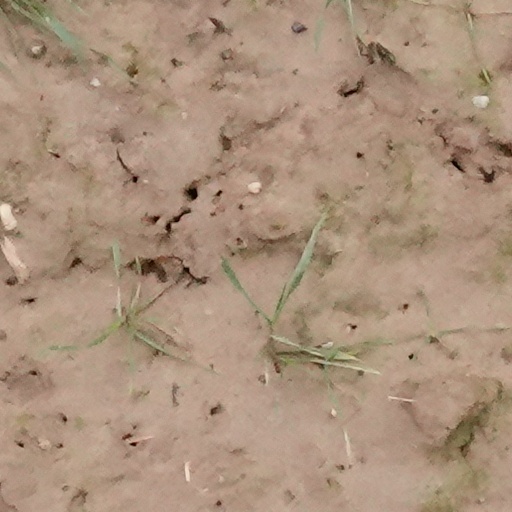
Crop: wheat